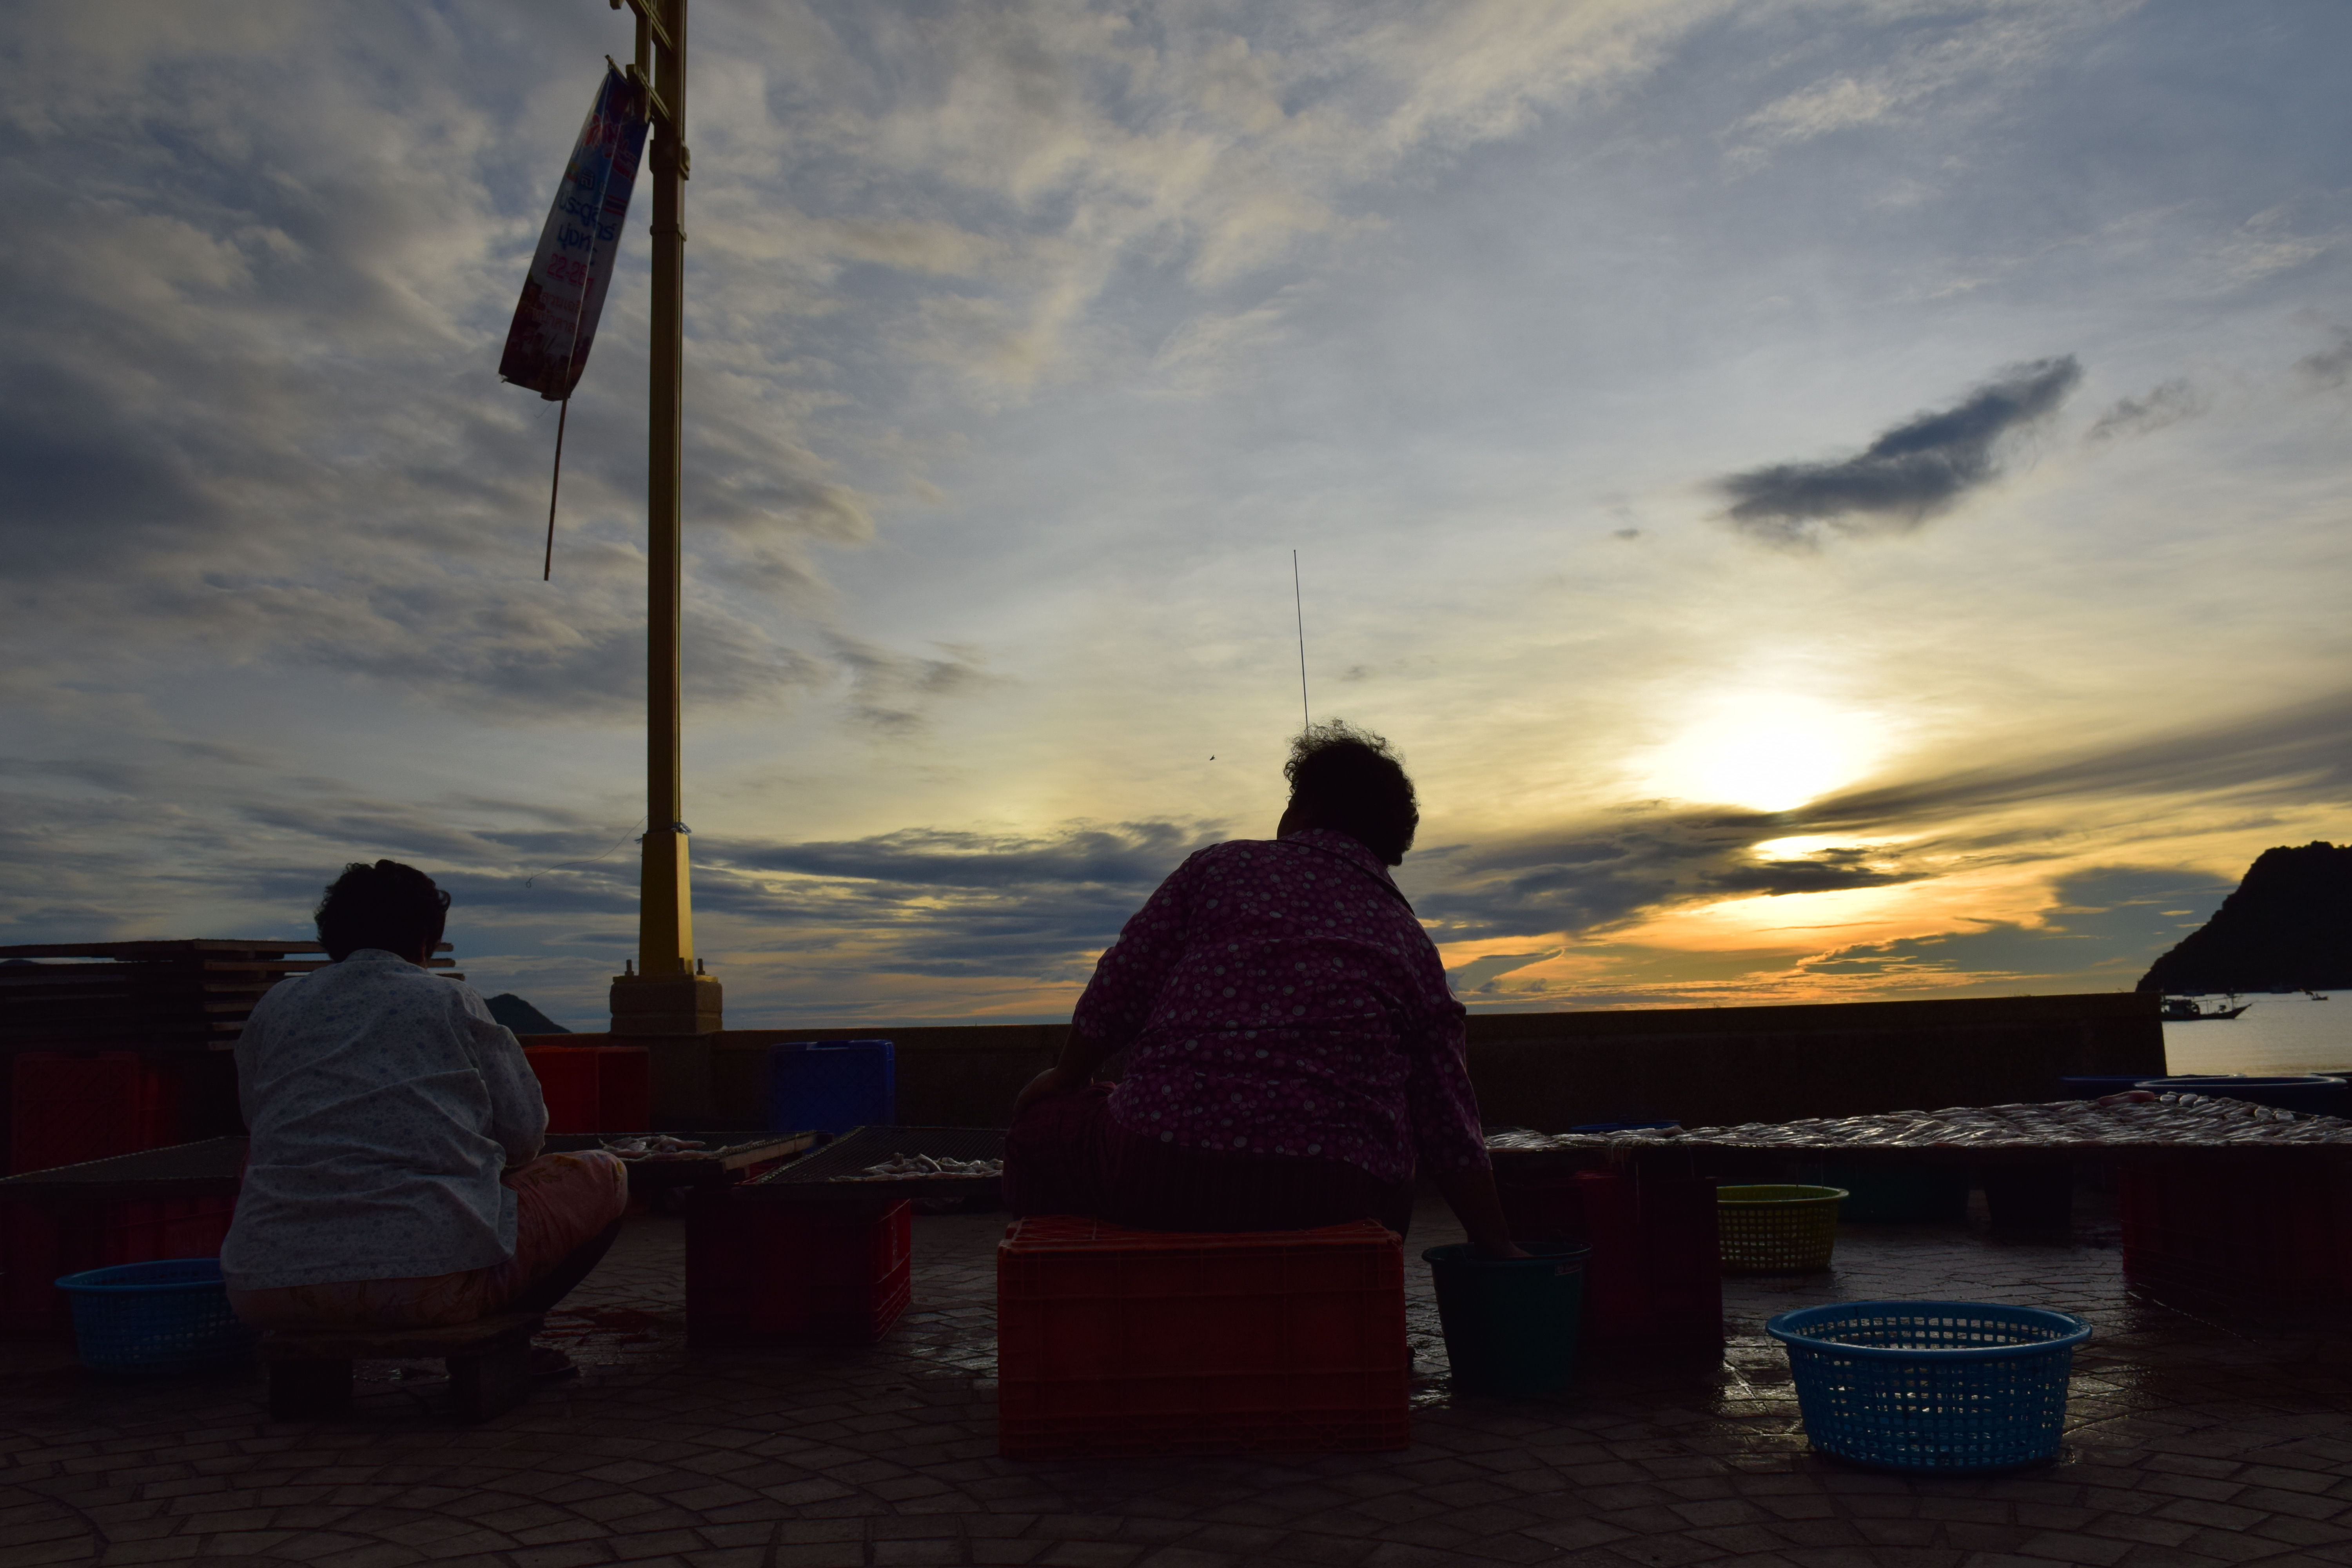
sea side, sea, lifestyle, sky, cloud, sunset, evening, horizon, ocean, vacation, dusk, sunlight, sunrise, afterglow, vehicle, sitting, tourism